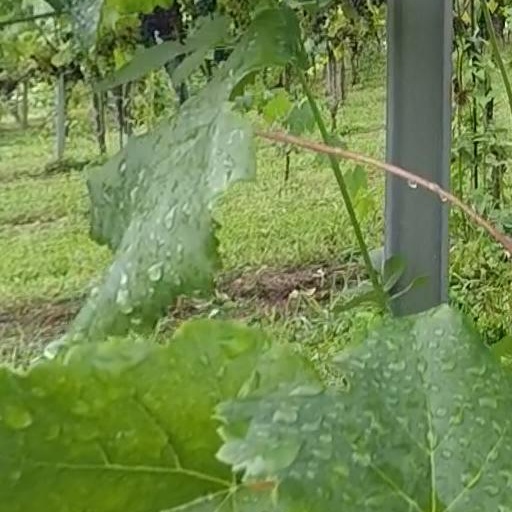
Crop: grape